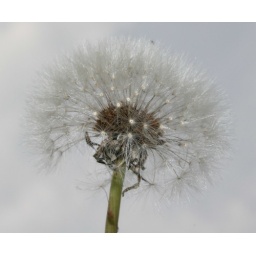
Dandelion against a gray sky